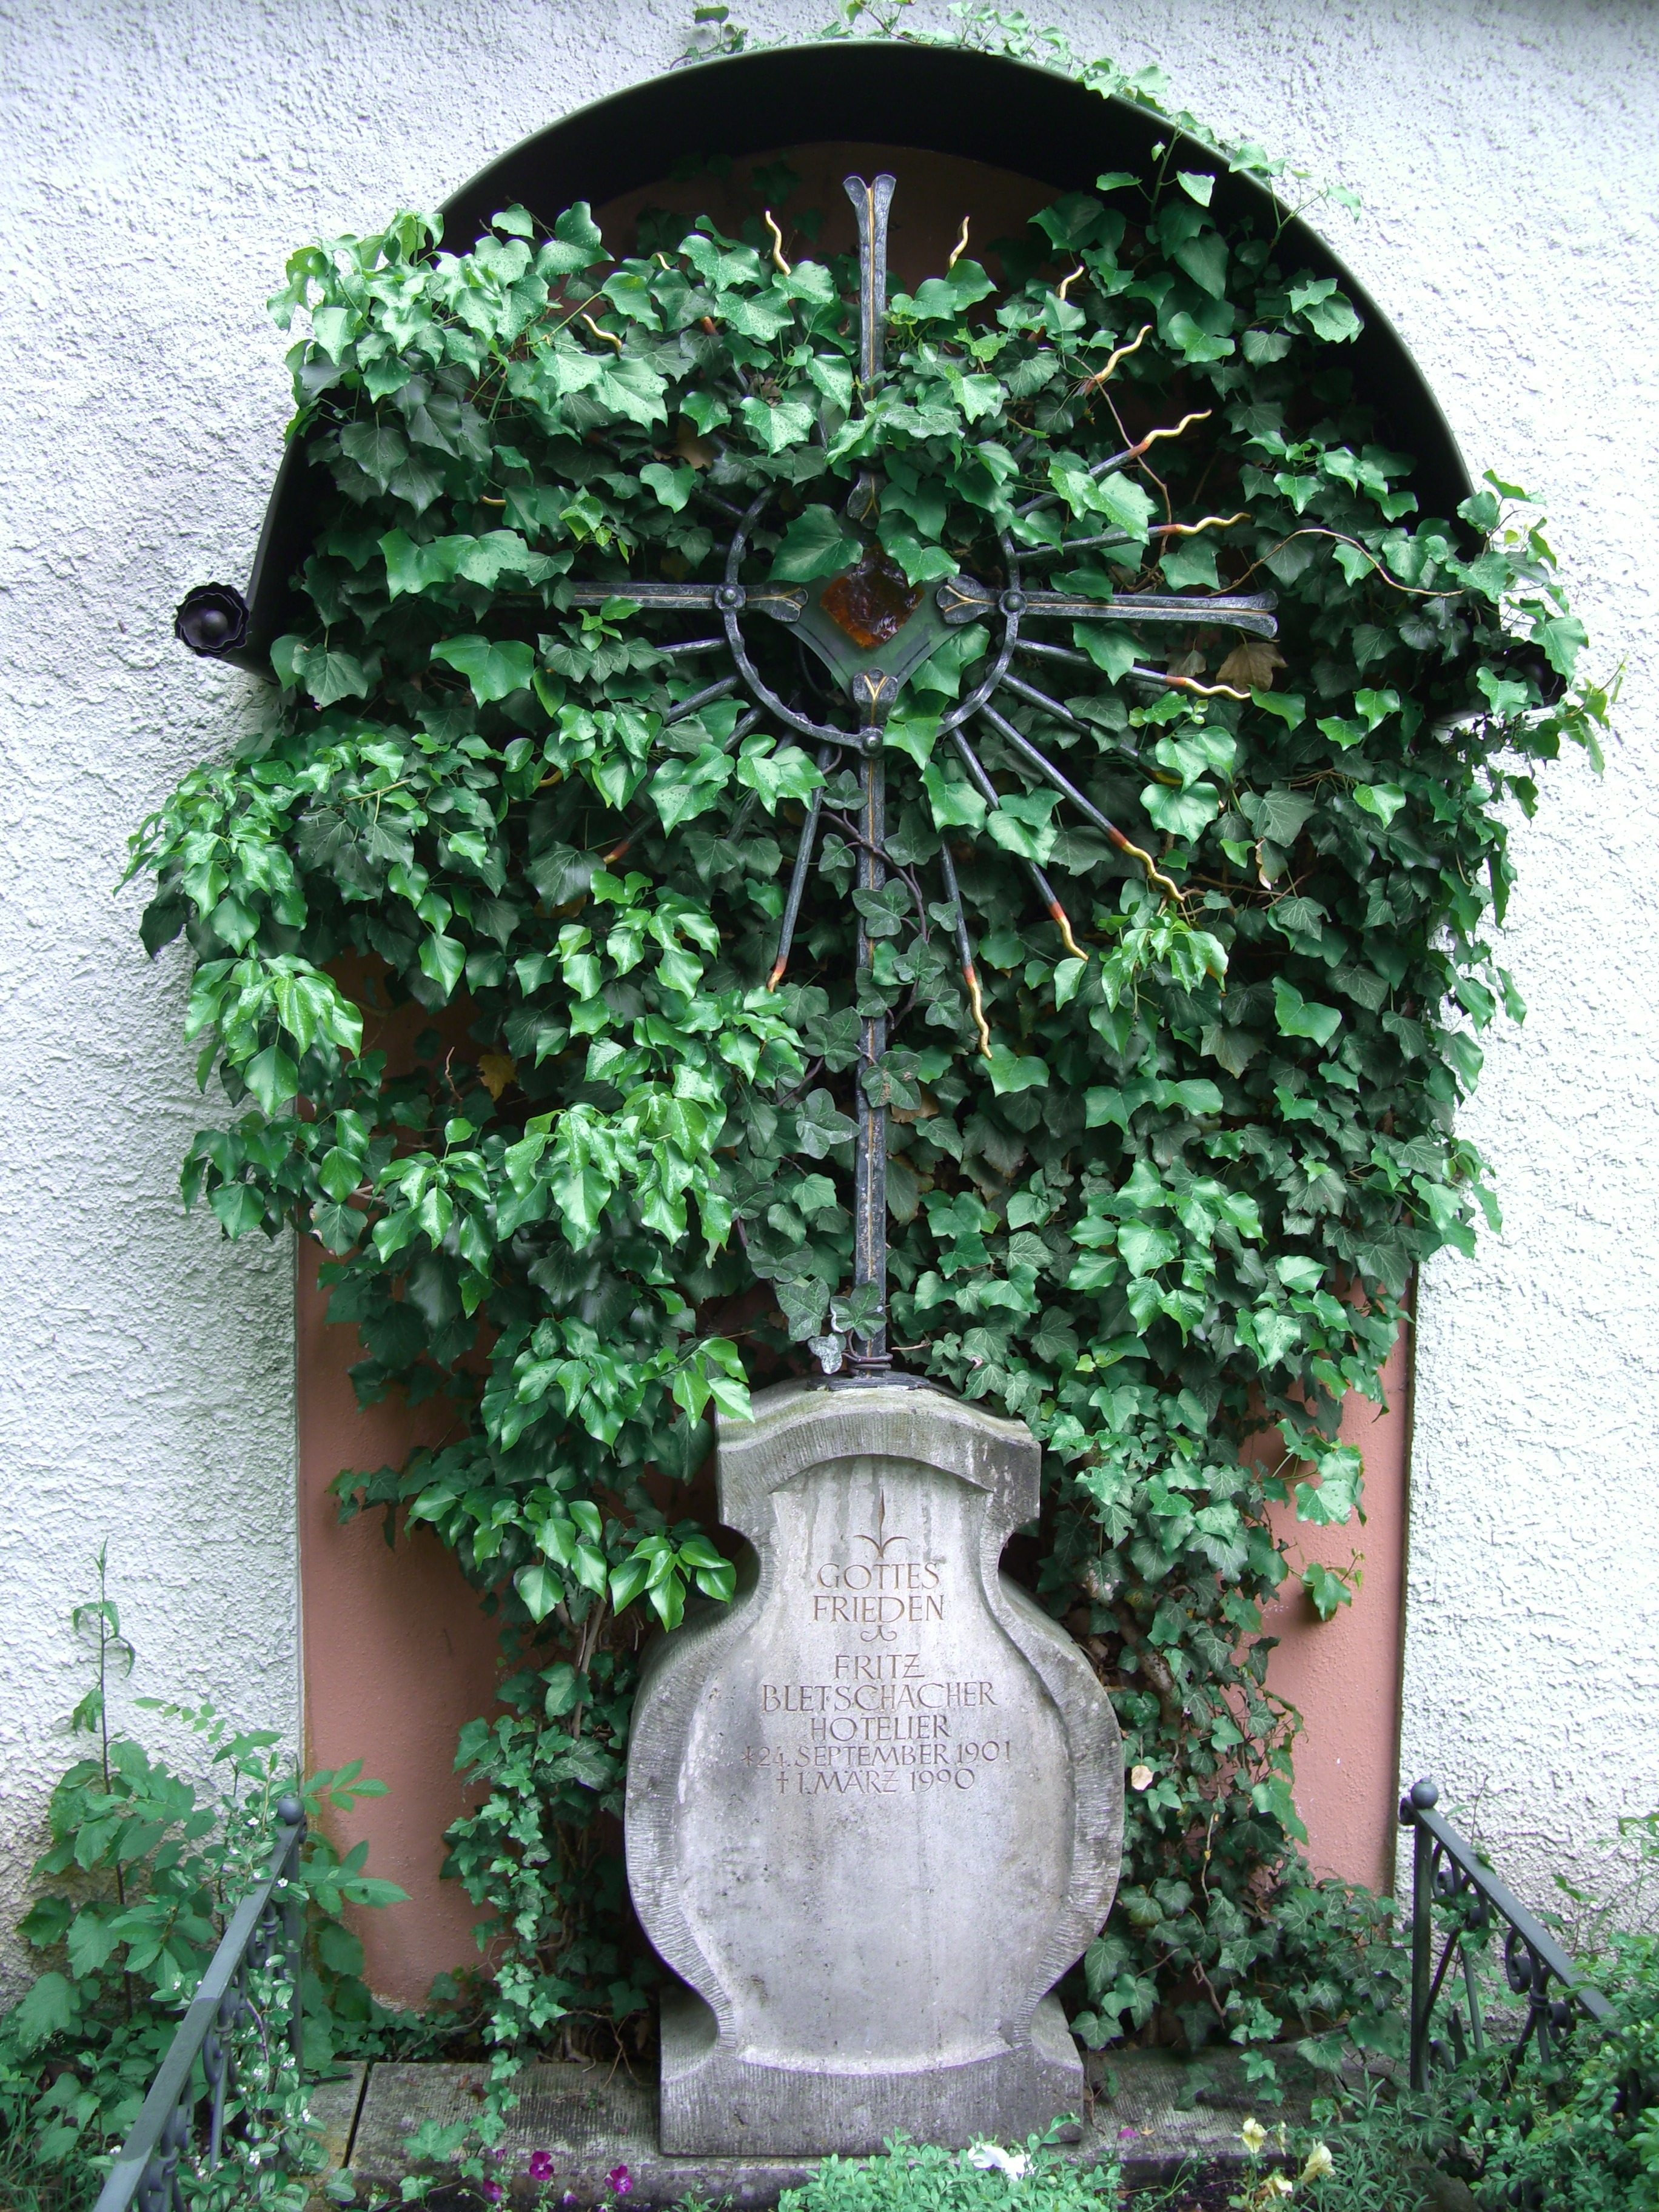
plant, leaf, flower, green, botany, garden, sculpture, art, fountain, water feature, old cemetery, fussen, allgau, wrought iron cross